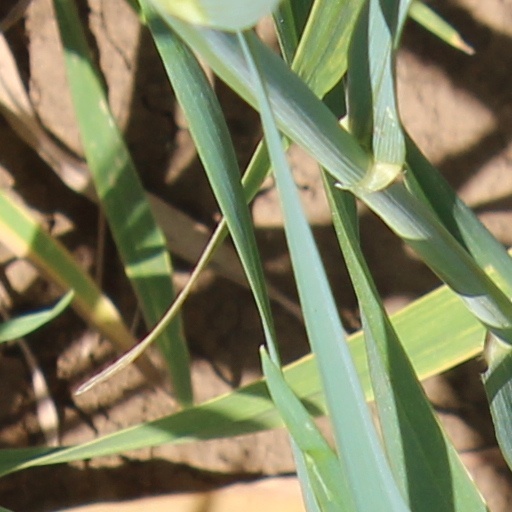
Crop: wheat